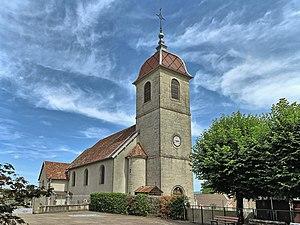
L'église avec son clocher comtois
Moncley est une commune française située dans le département du Doubs en région Bourgogne-Franche-Comté. Les habitants se nomment les Monclalés et Monclalées.